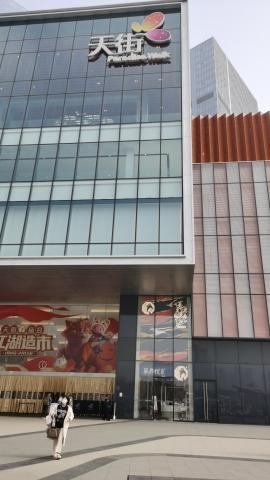
地标名称：武汉天街
所在城市：武汉市·江汉区